Economy of the Qing dynasty

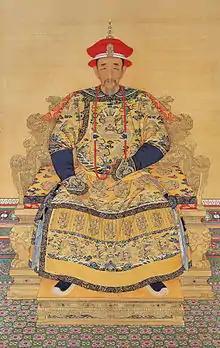
A portrait of the Kangxi Emperor the longest official ruler of the Qing dynasty.

Tea access to which was a key factor in the Opium wars ceased to be the dominant export crop of China in 1887 being overtaken by silk, as both raw and refined silk exports increased throughout the dynasty. China also increasingly exported raw cotton as its domestic yarn industry was outpriced by cheap yarn from the factories of Japan and India. This reduced demand for yarn and therefore demand for cotton in China, as well as increasing prices for raw cotton internationally, increasing its demand abroad. However, the largest growth in cultivation was that of opium. Though there is no national data that exists in regard to this growth of cultivation, it was recorded that opium imports fell in quantity throughout the Late Qing period. Sir Robert Hart of the Imperial Maritime Customs Service estimated total production to be 334,000 piculs which is over 2,000 tonnes. Edkins also notes that the customs service recorded 12,600 piculs passing Yichang in 1894 and 22,000 in 1897 a considerable increase in only 3 years and 400 piculs less opium is imported annually at the port of Zhenjiang acorrding to the commissioner of the city.